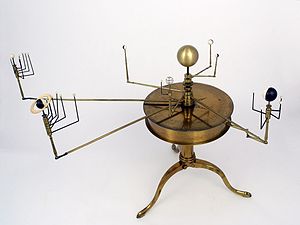
Tellurium (mekanisme)
Et tellurium lavet af Robert Brettell Bate, omkring år 1812. Nu i Thinktank, Birmingham Science Museum.
Tellurium er en mekanisk model af Jorden, Månen og Solen. Med modellen kan man anskueliggøre døgnet og årstiderne samt Månens faser, idet Månen kredser om Jorden, når den sættes i bevægelse omkring Solen.